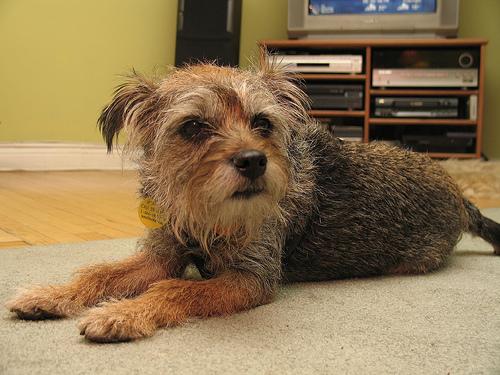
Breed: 206-n000007-Border_terrier